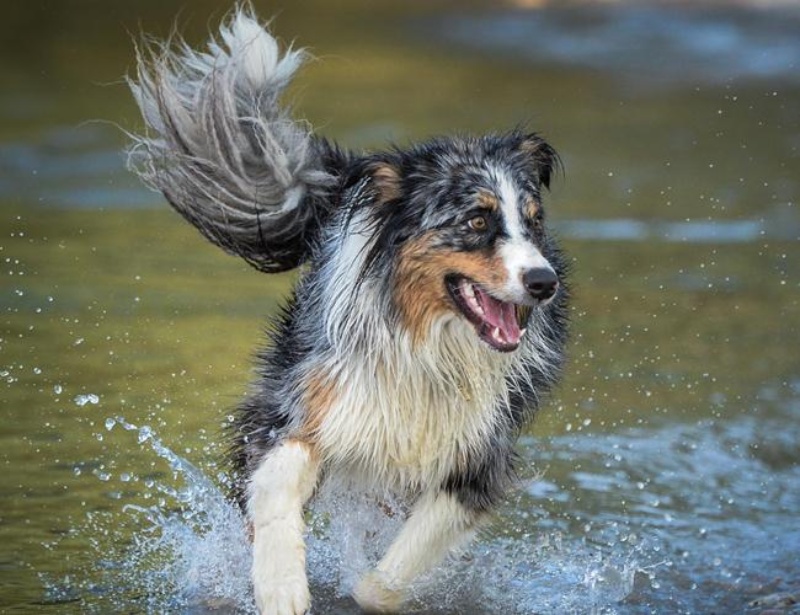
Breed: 245-n000098-Australian_Shepherd